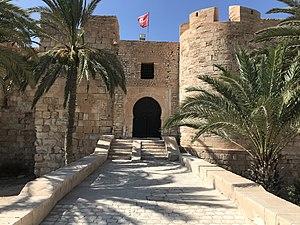
Borj Ghazi Mustapha, Djerba (Tunisie), 2018. العربية: برج الغازي مصطفى، جربة (تونس)، 2018.